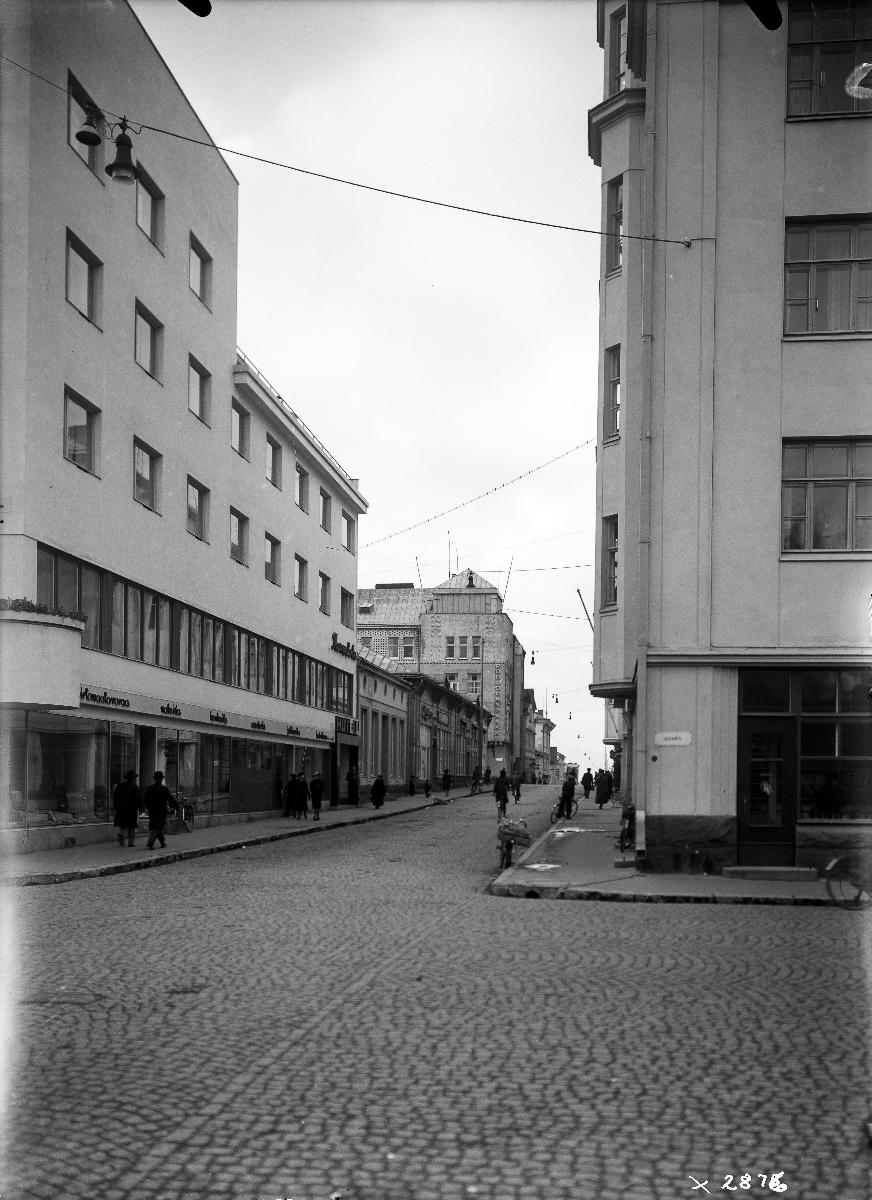
Pakkahuoneenkatua Oulussa
A street in Oulu
sisällön kuvaus: Pakkahuoneenkadun ja Isokadun risteys Oulussa vuonna 1940, vasemmalla Arinan liiketalo ja oikealla asunto-osakeyhtiö Pallas. content description: A street called Pakkahuoneenkatu in Oulu, Finland, in 1940.
Vuosi: 1940
Paikka: Suomi, Pohjois-Pohjanmaa, Oulu
Aiheet: ulkokuva; kadut; liikerakennukset; asuinrakennukset; kerrostalot; kaupunkikuva; streets; business buildings; residential buildings; apartment blocks; urban landscape; gator; affärsbyggnader; bostadshus; flervåningshus; stadsbild